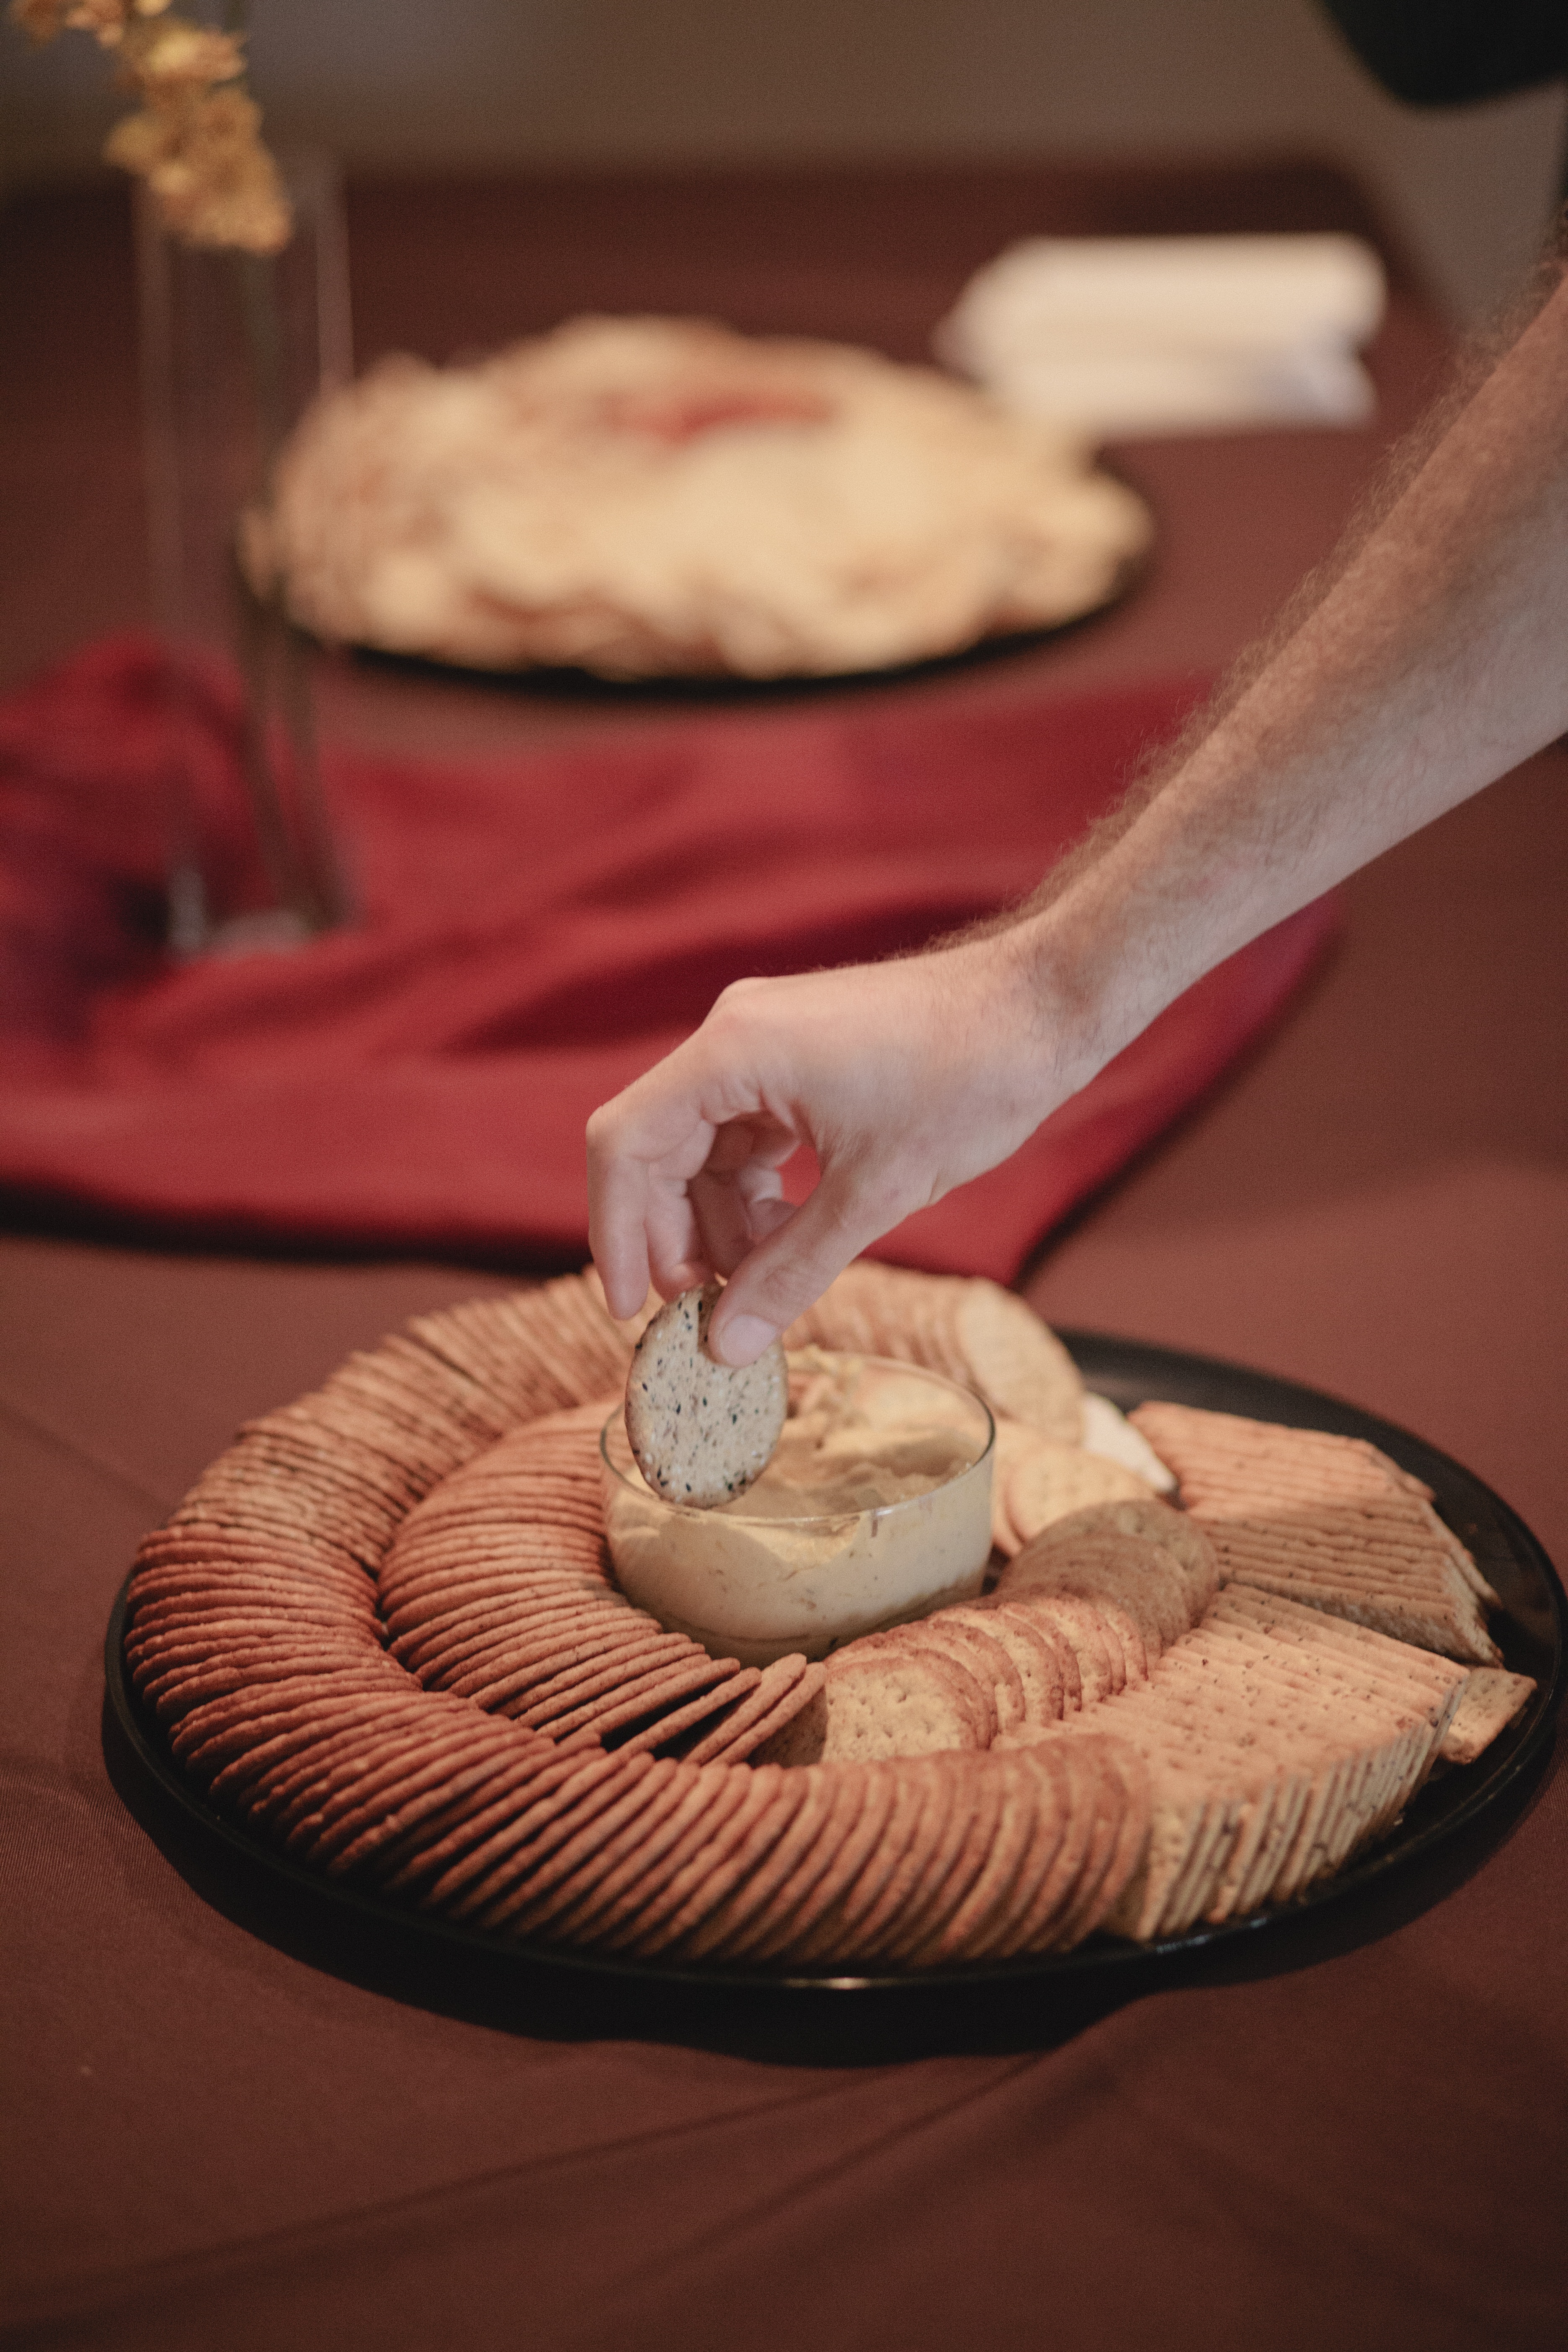
wood, dish, food, cooking, baking, tray, cheese, eating, crackers, icing, organ, carving, sense, human action